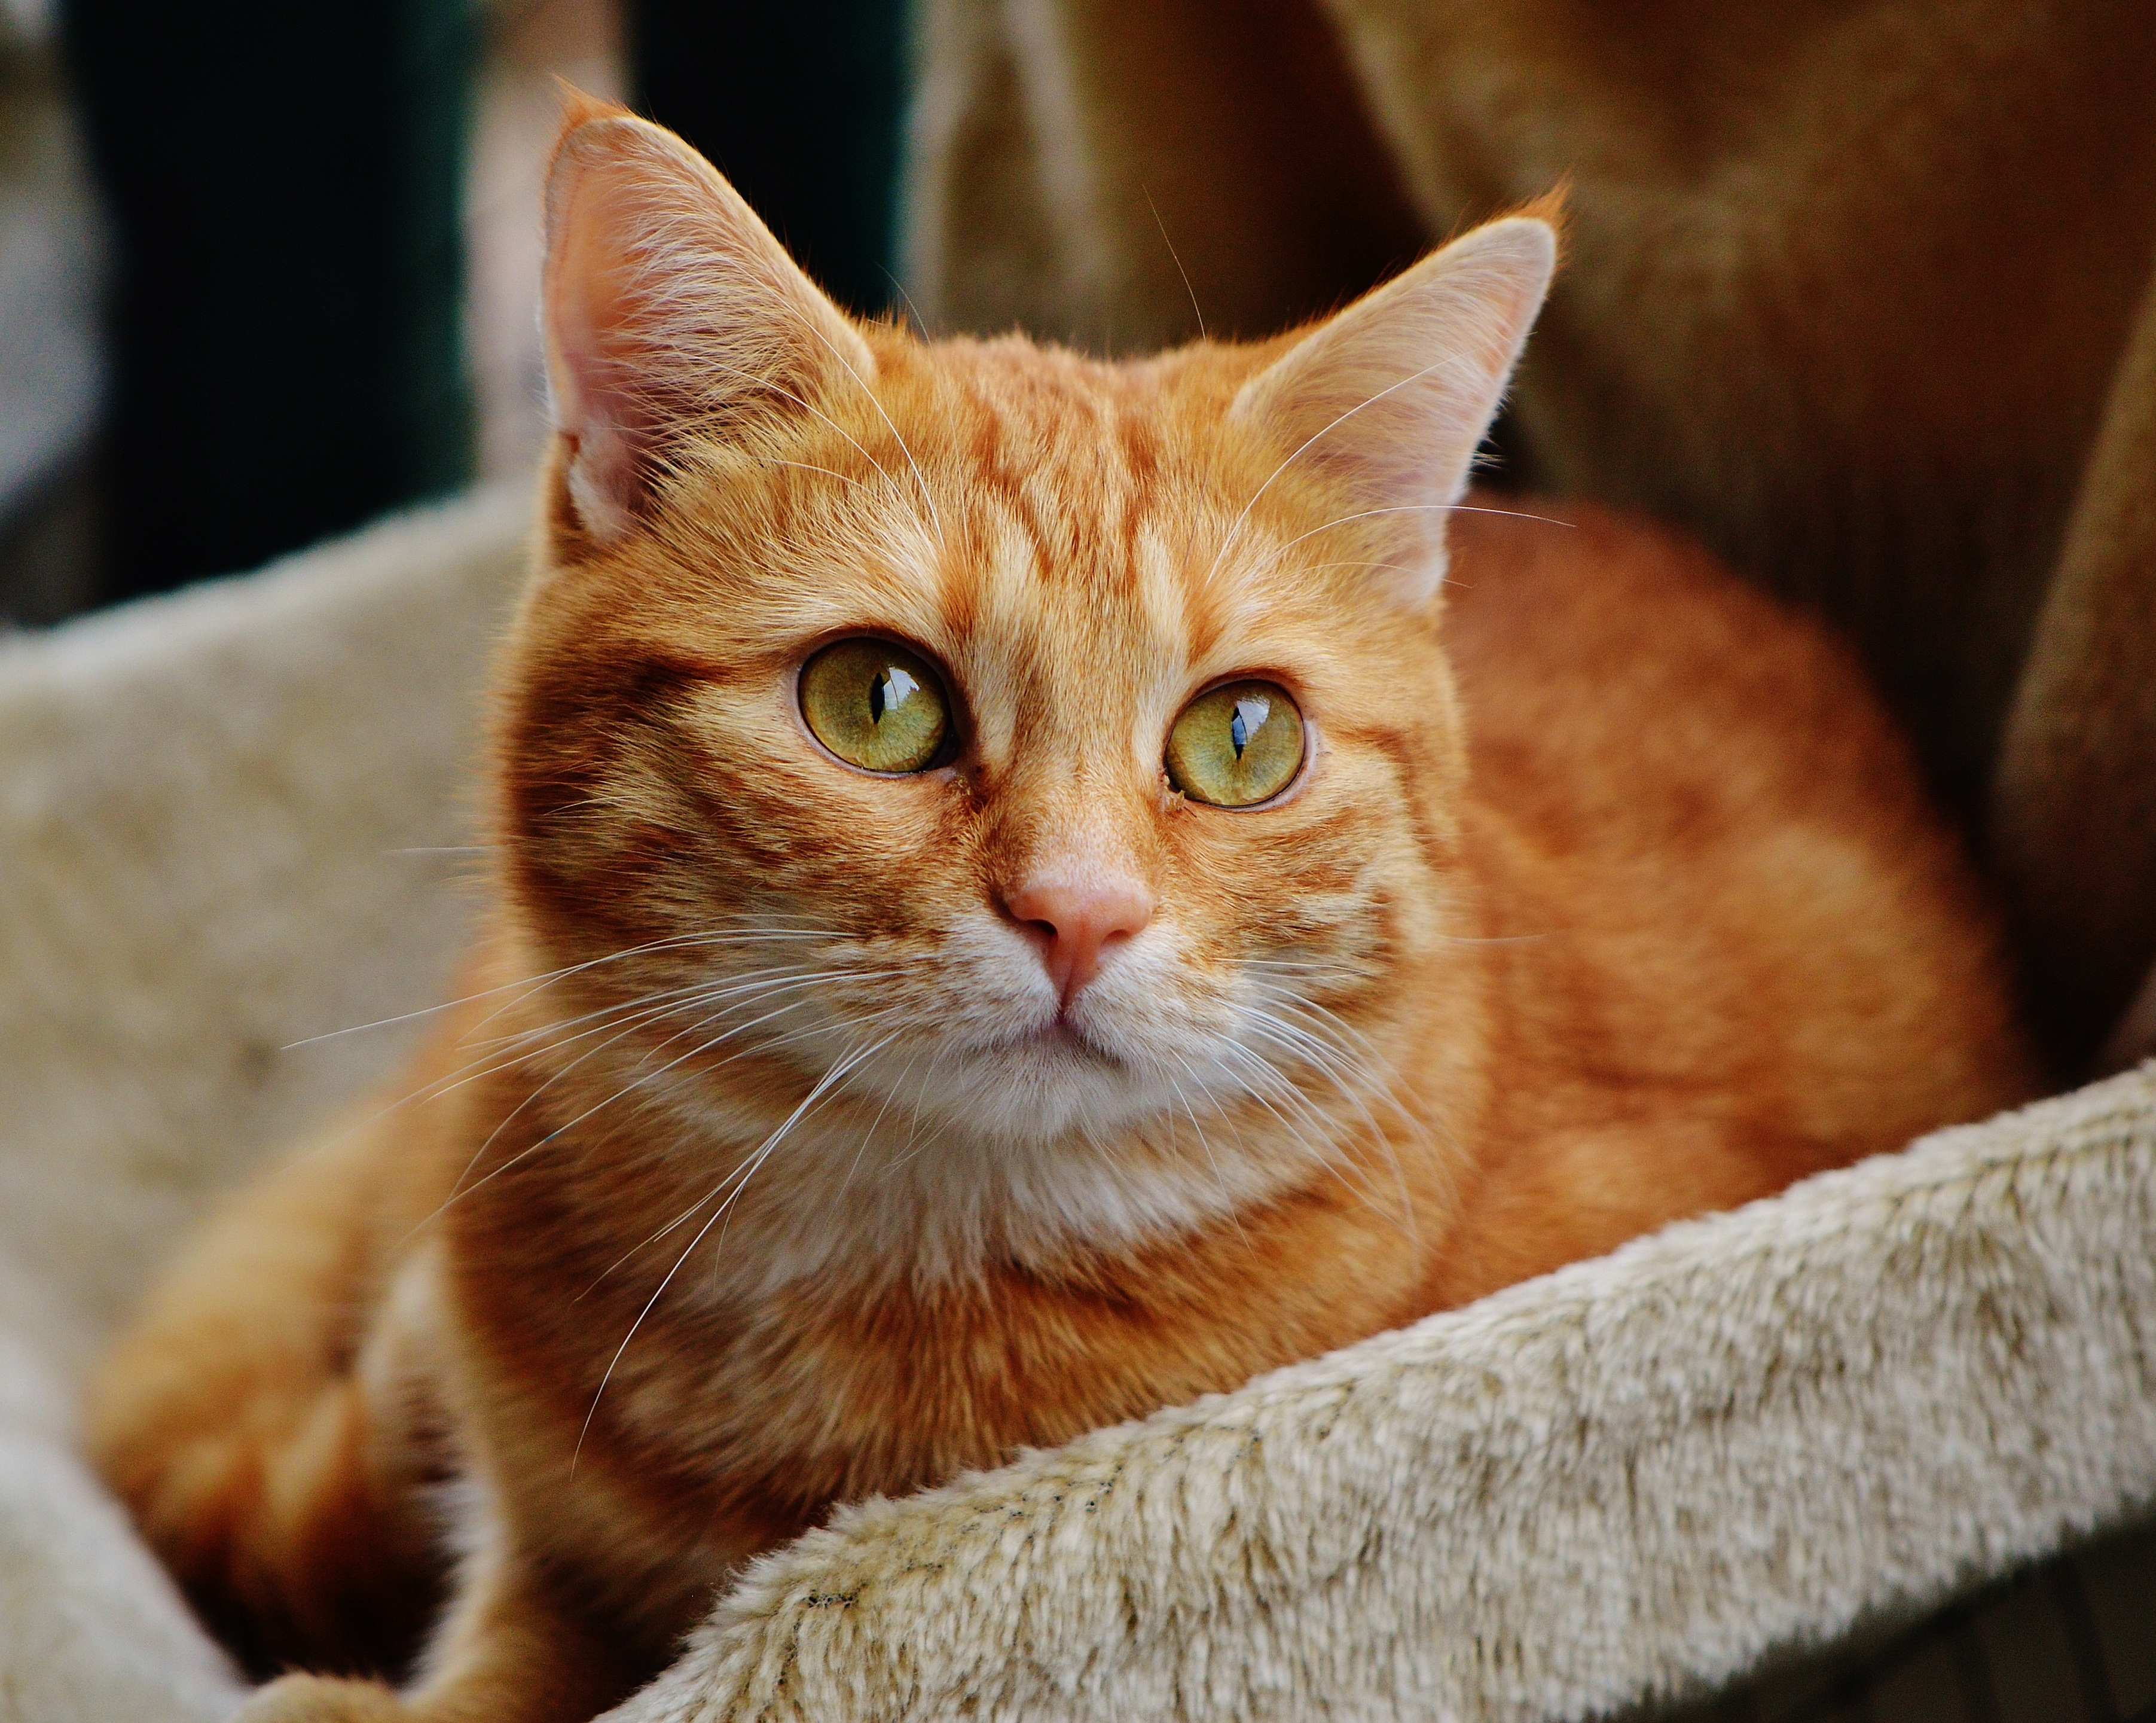
sweet, animal, cute, pet, fur, red, kitten, cat, mammal, fauna, playful, nose, whiskers, tiger, adidas, vertebrate, cuddly, animal world, domestic cat, burmese, mackerel, cat face, young cat, red mackerel tabby, red cat, abyssinian, tabby cat, european shorthair, small to medium sized cats, cat like mammal, carnivoran, domestic short haired cat, rusty spotted cat